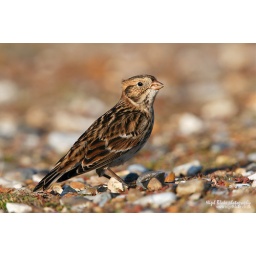
Lapland Longspur or Lapland Bunting, Calcarius lapponicus winter plumage bird feeding on Salthouse beach in Norfolk _E2D4625